Ste. Genevieve Memorial Cemetery

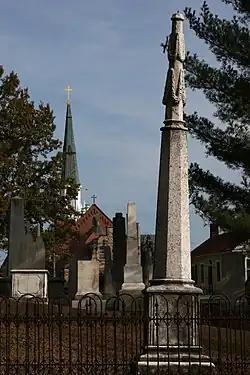

Ste. Genevieve Memorial Cemetery in Ste. Genevieve, Missouri, United States is a contributing site to both the Ste. Genevieve Historic District, and the associated National Landmark District.